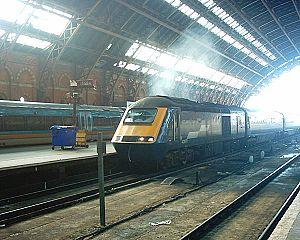
Le HST, appelé également Intercity 125, est une rame thermique constituée de deux motrices diesel situées aux extrémités et de quatre à huit voitures du type Mark 3. Il fut le premier train à grande vitesse au Royaume-Uni, c'est-à-dire le premier train circulant à 200 km/h. Sa marque commerciale était Inter-City 125, changée ultérieurement en Intercity 125.
Le réseau ferroviaire de Grande-Bretagne, le principal territoire du Royaume-Uni, est le plus ancien au monde. Le réseau est originellement construit à partir de tronçons épars exploités par de petites compagnies privées. Ces tronçons se développent pendant le boom des chemins de fer des années 1840 et finissent par constituer un réseau national, même s'ils demeurent toujours exploités par des dizaines de compagnies en concurrence. Au cours du XIXᵉ siècle et au début du XXᵉ, celles-ci fusionnent ou sont achetées par des concurrents jusqu'à ce que seulement une poignée de compagnies plus importantes subsistent. Le réseau tout entier est placé sous le contrôle du gouvernement pendant la Première Guerre mondiale, ce qui révèle un certain nombre d'avantages du regroupement et de la planification. Cependant, le gouvernement résiste à l'appel de la nationalisation du réseau. En 1923, presque toutes les compagnies restantes sont regroupées dans ce que l'on appelle alors « The Big Four » : la Great Western Railway, la London and North Eastern Railway, la London, Midland and Scottish Railway et la Southern Railway.